Ultimates

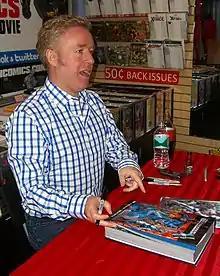
Writer Mark Millar signing a copy of the collected edition of the first miniseries during an appearance at Midtown Comics in Manhattan.

The first volume of the "Ultimates", written by Millar and illustrated by Hitch, was published in limited series format and ran for thirteen issues with production delays from January 30, 2002 until March 31, 2004. Hitch described the alternative-reality reimagining as one where, "You have to approach it as though nothing has happened before and tell the story fresh from the start... We had to get to the core of who these people were and build outwards, so Cap [Captain America] was a soldier, Thor is either a nut case or a messiah ... Banner [the Hulk] an insecure genius, and [superspy Nick] Fury the king of cool".